Peyton C. March

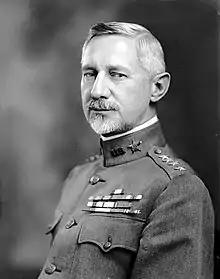
March in uniform, 1919

General Peyton Conway March (December 27, 1864April 13, 1955) was a senior officer of the United States Army. He served in the Philippines, on the Mexican border, and World War I. March was the ninth Chief of Staff from 1918 to 1921, accomplishing centralized control over supply, the creation of the Air Service, Tank Corps, and Chemical Warfare Service.